List of museums in Province of Varese

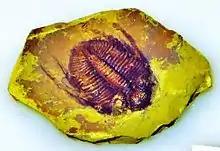
Fossil of "Coronocephalus" - picture taken at Museo di Arsago Seprio.

This is a list of museums in the Province of Varese, Lombardy Region, Italy.